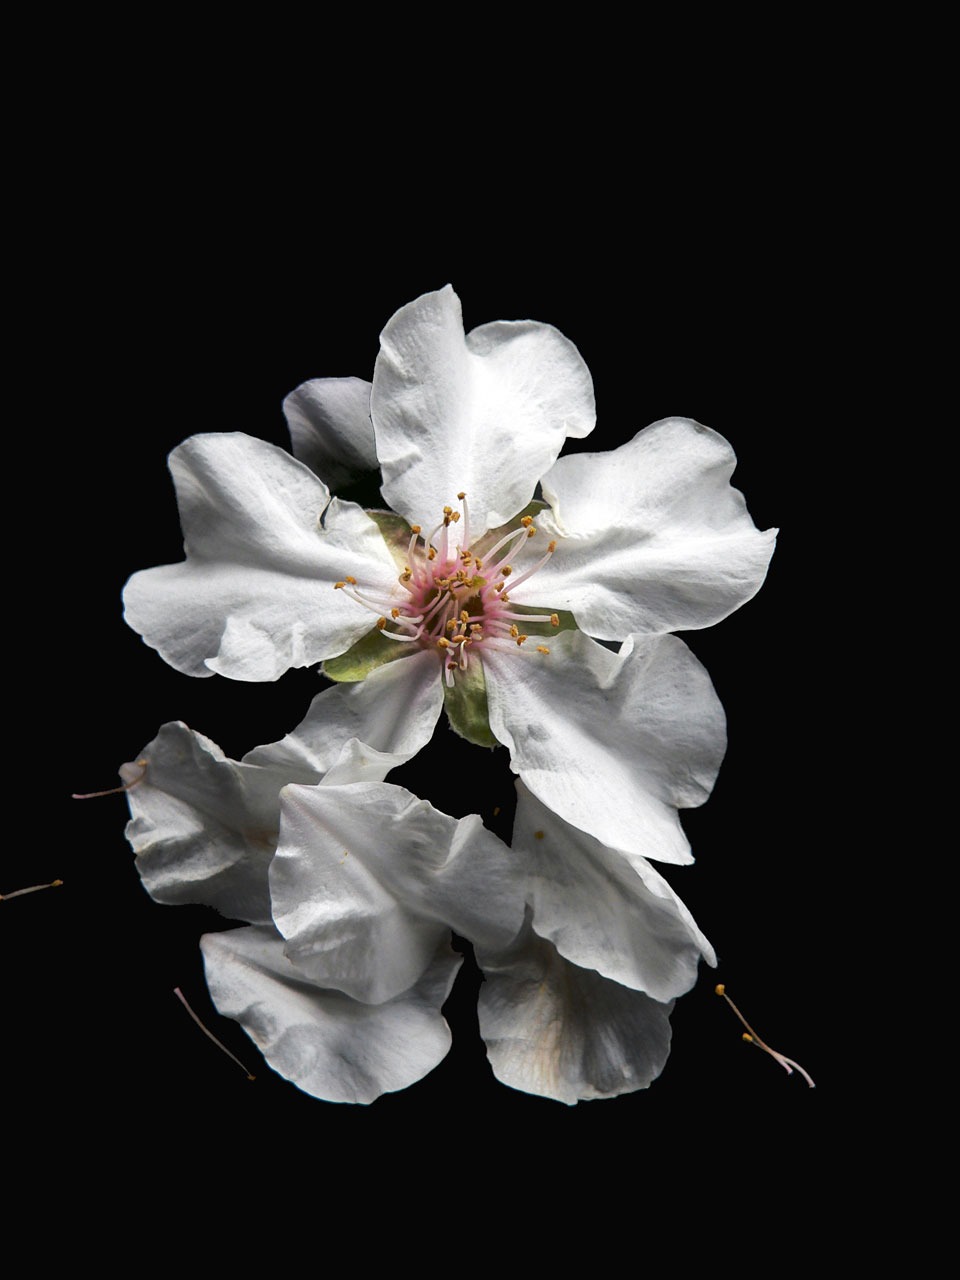
branch, blossom, black and white, plant, white, photography, stem, leaf, flower, petal, bloom, summer, floral, aroma, bouquet, spring, natural, romantic, botany, garden, monochrome, wedding, flora, flowers, close up, bud, elegance, fragrance, aromatherapy, macro photography, flowering plant, rose family, monochrome photography, land plant